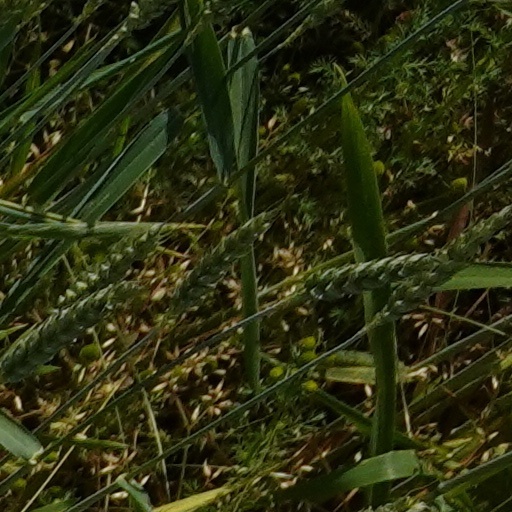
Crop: wheat